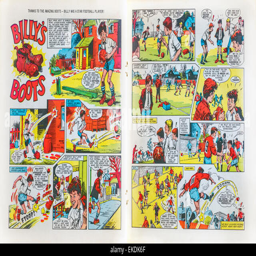
comic strip from the comic .